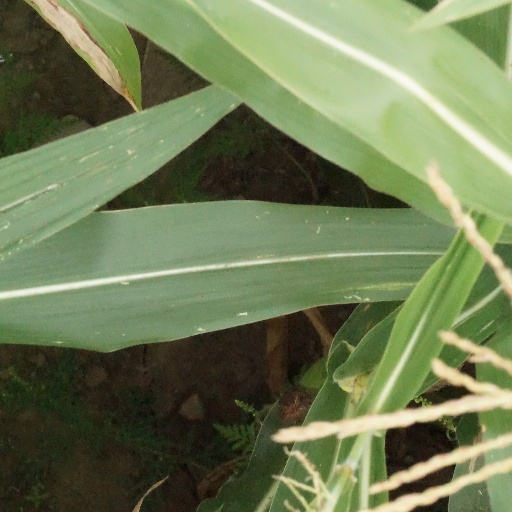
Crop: maize; corn